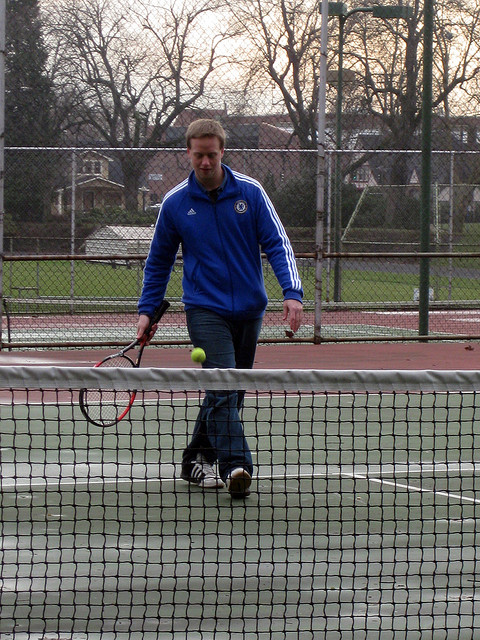
một người đàn ông đang bước tới trước để đánh quả bóng tennis